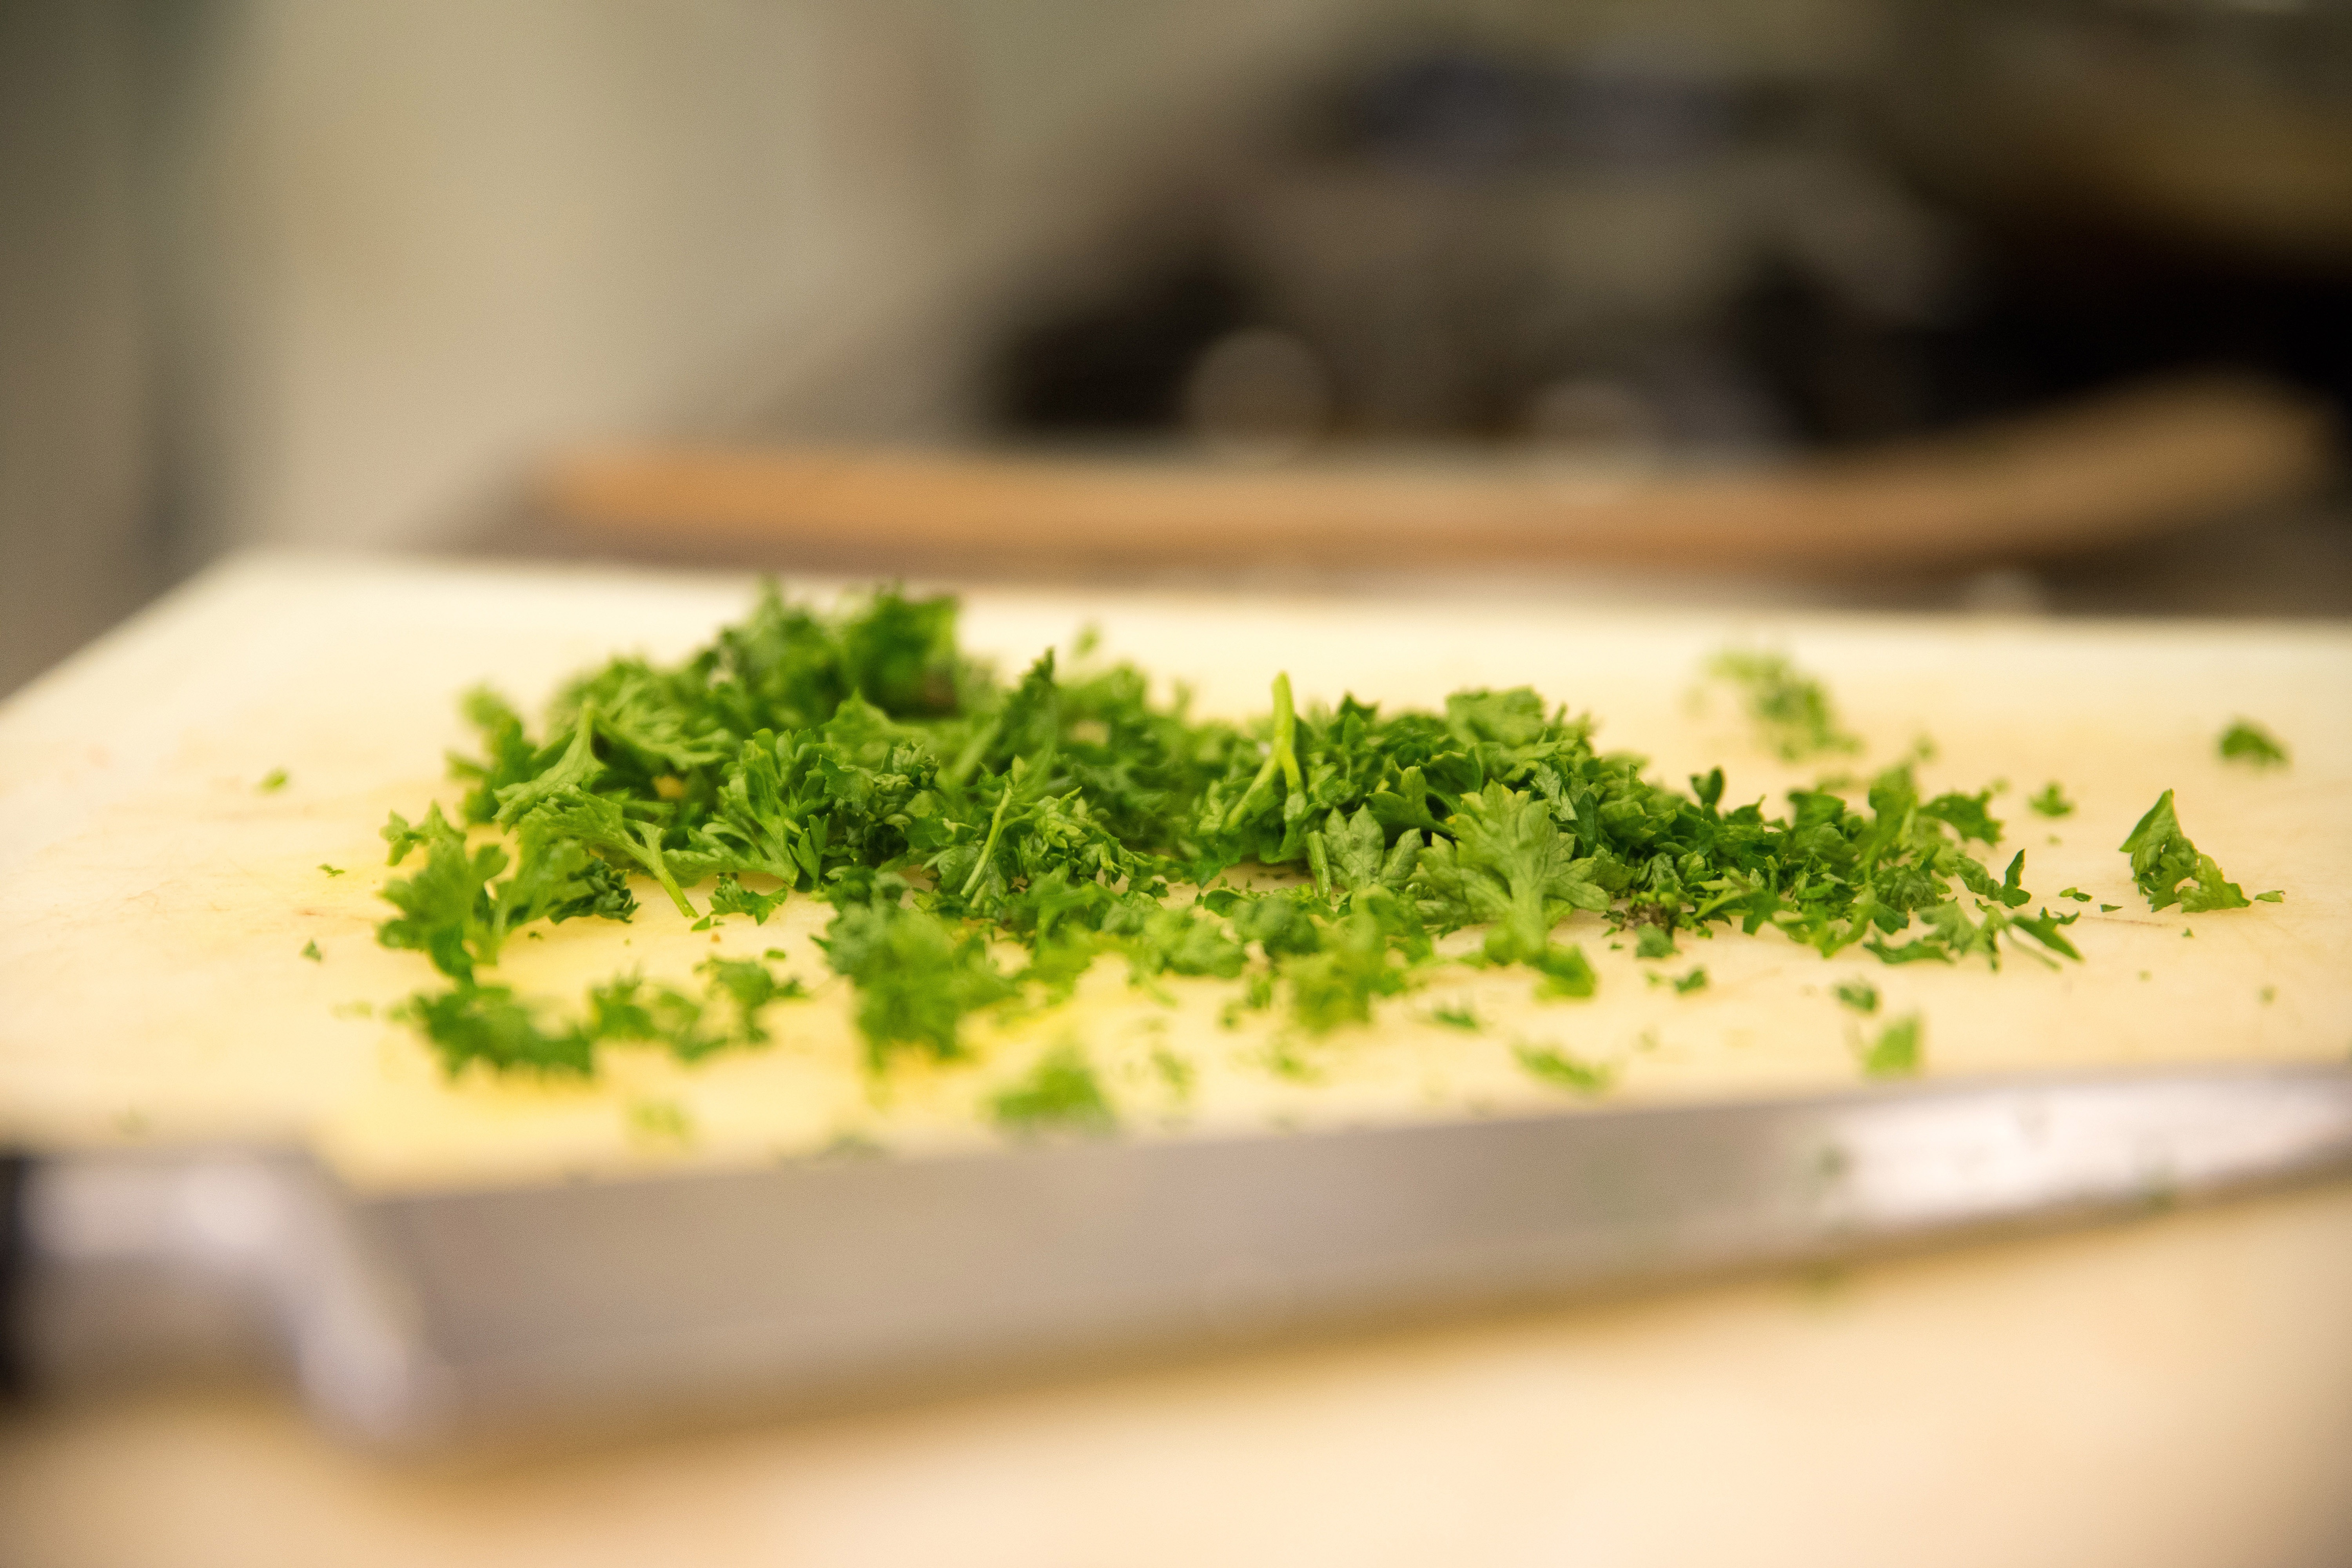
food, dish, cuisine, ingredient, Persillade, herb, recipe, Gremolata, vegetarian food, plant, produce, garnish, parsley